Marie-Laure de Decker

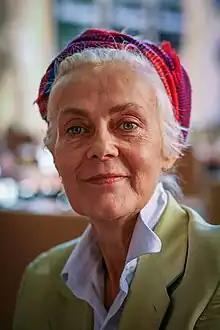
de Decker in 2007

Marie-Laure de Decker (2 August 1947 – 15 July 2023) was a French photographer. She was recognised for her war photography, including her coverage of the Vietnam War. She also covered conflicts in countries such as Yemen, Chad, and South Africa. Besides war photography, de Decker was a highly regarded portrait photographer, known for her depictions of prominent French figures.